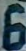
Number: 6